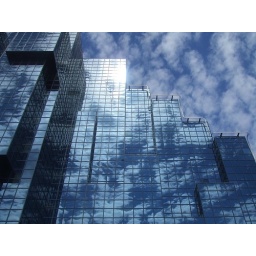
Molly took this because she liked the way the sky reflected in this fab building down along the Embankment.